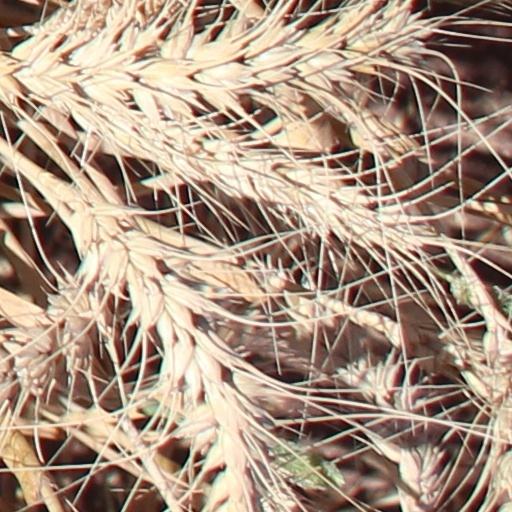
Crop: wheat